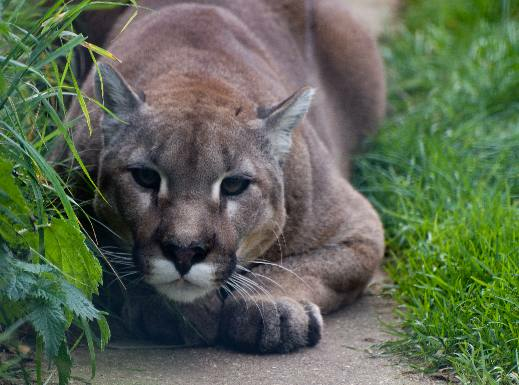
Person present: No